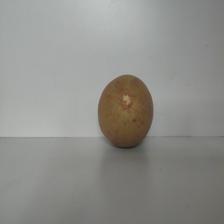
Size: Large